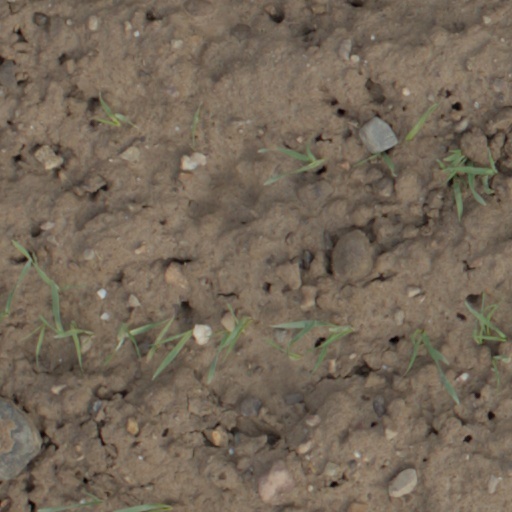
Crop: wheat